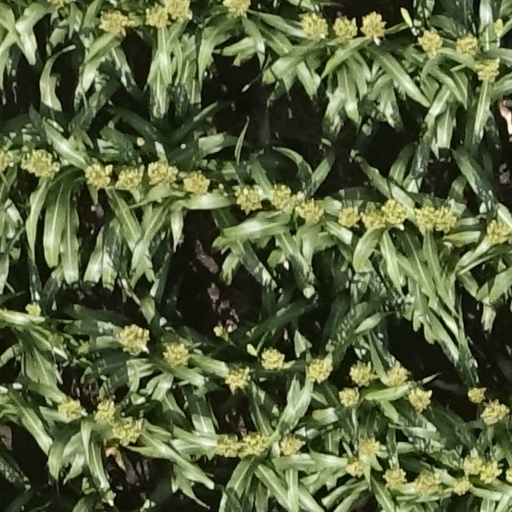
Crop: sorghum